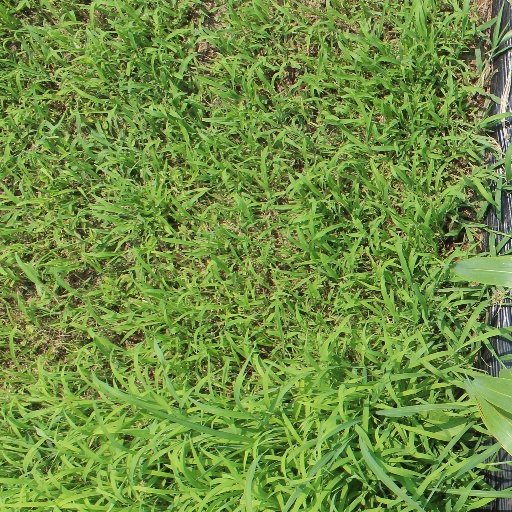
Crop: sorghum